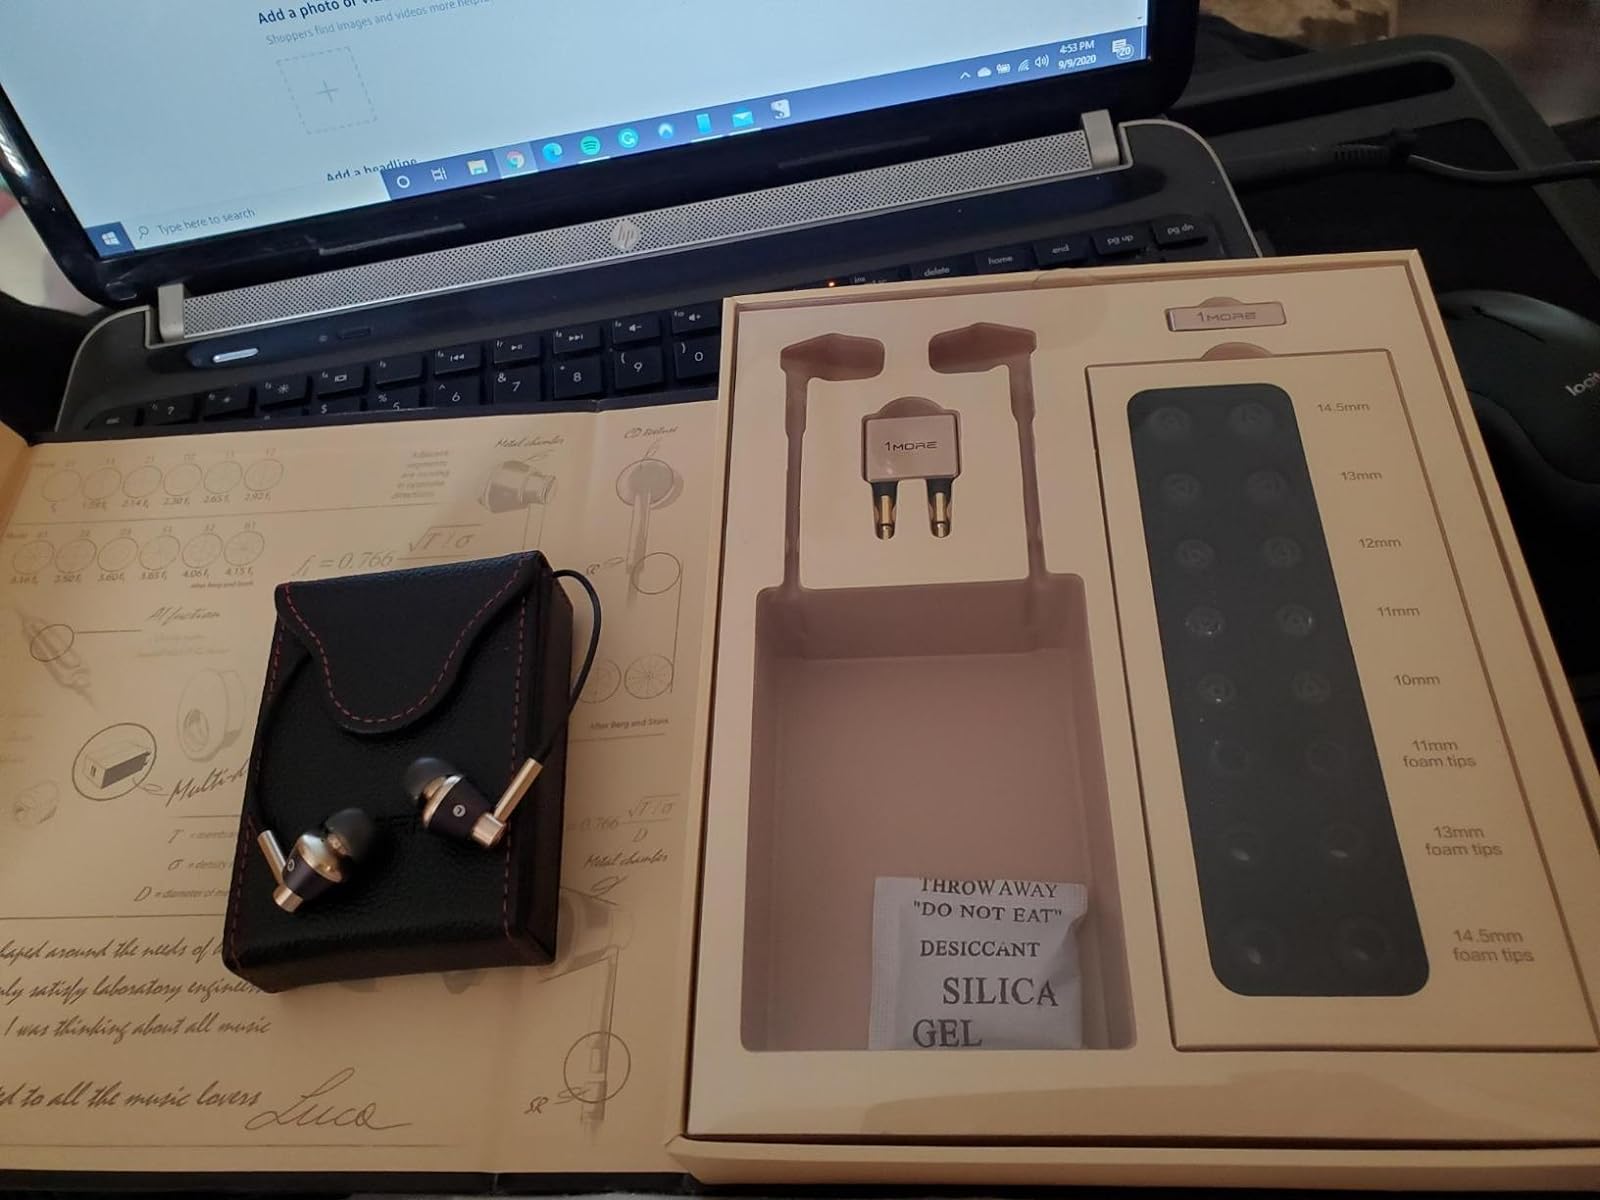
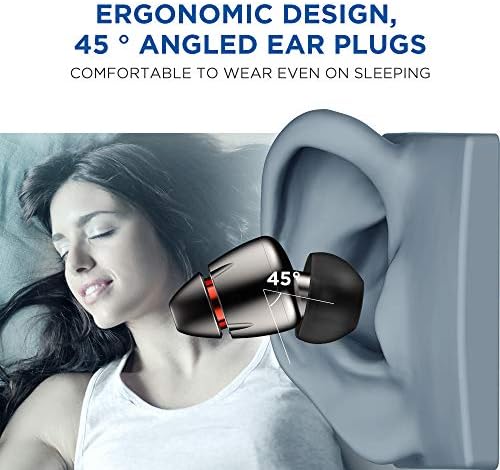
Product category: headphones
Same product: no